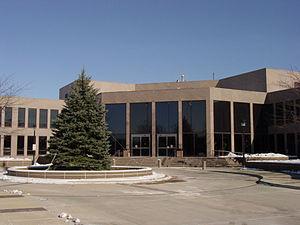
Naperville est une ville américaine située en banlieue de Chicago, à cheval sur les comtés de DuPage et de Will, dans l'État de l'Illinois. D'après le bureau du recensement des États-Unis, la population de la ville était de 144 864 personnes en 2013. C'est la quatrième ville la plus peuplée de l'État de l'Illinois, après Chicago, Aurora et Rockford. Elle fait partie de l'aire métropolitaine de Chicago.